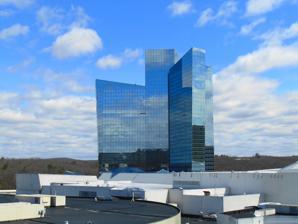
Building: Mohegan Sun
Country: United States of America
Year built: 1996
American hotel and casino in Connecticut Mohegan Sun Address 1 Mohegan Sun Boulevard Uncasville, Connecticut 06382-1355 Opening date October 12, 1996 ; 28 years ago ( 1996-10-12 ) Theme Native American No. of rooms 1,563 Total gaming space 364,000 sq ft (33,800 m 2 ) Permanent shows Connecticut Sun during the WNBA season Signature attractions Mohegan Sun Arena Connecticut Sun WMOS Radio Notable restaurants Michael Jordan's Steakhouse Todd English's Tuscany Hash House a go go Casino type Land-based Owner Mohegan Renovated in 2001 2002 2016 Website mohegansun .com Mohegan Sun is an American casino , owned and operated by the Mohegan Tribe on 240 acres (97 ha) of their reservation , along the banks of the Thames River in Uncasville, Connecticut . It has 364,000 square feet (33,800 square meters) of gambling space. It is in the foothills of southeastern Connecticut, where 60 percent of the state's tourism is concentrated. It features the 12,000-seat capacity Mohegan Sun Arena , home of the Women's National Basketball Association 's Connecticut Sun . It houses a 350-seat Cabaret Theatre, the 300-seat Wolf Den, and 100,000 sq ft (9,300 m 2 ) of meeting and function room space, including the Northeast’s largest ballroom and 130,000 sq ft (12,000 m 2 ) of retail shopping. It is also where the studio of WMOS is located. The casino contains slot machines , gaming tables including poker , blackjack , craps , roulette , Caribbean stud poker , keno and baccarat . The race book offers live horse or greyhound racing from around the U.S. as well as from Australia and England. It also offers wagering on jai-alai from Florida. The economic recession that began in 2007 took a heavy toll on receipts. By 2012, both the Mohegan Sun and nearby competitor Foxwoods Resort Casino (owned by the Mashantucket Pequot) were deeply in debt. [ needs update ] At the end of the 2018 fiscal year, Mohegan Sun's net revenue was $1.07 billion. History Further information: Mohegan Indians v. Connecticut Development and construction The development of the Mohegan Sun began in 1992 with RJH Development and LMW Investments of Connecticut, and Slavik Suites Inc. proposed the idea of developing a casino with the Mohegan tribe. The three companies formed Trading Cove Associates (TCA), which provided the Mohegans with financial support, tribal attorneys, and advisers to assist in the tribe's effort to gain official recognition as a people. In March 1994 they gained federal recognition as a sovereign people, opening the way to develop a casino. The land, formerly used by United Nuclear Corporation building nuclear reactors for submarines, was decommissioned and cleaned up. Sol Kerzner , head of Kerzner International (formerly Sun International), became involved with a 50 percent interest in TCA. Waterford Gaming had the other 50 percent interest in TCA. The Mohegan Tribal Gaming Authority (MTGA) (renamed Mohegan in 2022) hired TCA to oversee development and construction of the casino. The casino and resort first opened on October 12, 1996. [ better source needed ] In 2000, Trading Cove Associates gave complete control of the resort to the Mohegan tribe, although under the terms of the agreement TCA continued to receive a 5% dividend on the gross revenue generated by Mohegan Sun until 2014. Attempted unionization Guest room inside Earth Tower In 2012, Mohegan Sun table games dealers attempted to unionize through an affiliation with United Auto Workers (UAW), which represents dealers at Foxwoods Resort Casino . While the Mohegan Chief of Staff Chuck Bunnell later stated that tribal law allowed and created regulations for organizing , the UAW Region 9A Director sent a letter to eastern Connecticut elected officials, detailing efforts to unionize and asking for a signed letter of support. Shortly after, a letter was sent out by Mohegan Sun Connecticut President and CEO Jeff Hartmann and Mohegan Tribal Chairman Bruce "Two Dogs" Bozsum, telling employees that unions were not in their best interest, and a union would violate trust with management. The effort did not amount to unionization, with the international representative of the UAW, Karen Rosenberg, later stating, "The Mohegan Sun discouraged them from unionization and was successful." COVID-19 closure and re-opening Mohegan Sun closed for the first time since its opening in 1996 on March 17, 2020, due to the COVID-19 pandemic . Both Mohegan Sun and Foxwoods were major sources of the rise in unemployment in Connecticut during the pandemic, due to thousands of employees being furloughed or laid off . Although June 1, 2020, was set as a reopening date for both Mohegan Sun and Foxwoods, Governor Ned Lamont expressed concern that the nation's halting progress in fighting the pandemic did not yet warrant such freedoms from mitigation as take place in bars and casinos and discouraged the tribes from reopening the venues. Both Mohegan Sun and Foxwoods had limited re-openings on June 1, 2020. In response, the state had electric signage put on the roadways leading to the casinos, discouraging people from going. Features The Earth Tower , which opened in November 2016 Inside the convention center The Casino of the Sky has a planetarium -like domed ceiling utilizing fiber optics to display the sun, moon, and stars (though not in actual star patterns), accompanying the lighting effects of the Wombi Rock, which is a three-story high crystal mountain crafted of alabaster and more than 12,000 individual plates of hand-selected onyx from quarries in Iran , Pakistan , and Mexico which were transported to Carrara, Italy and fused into glass. A 55 ft (17 m) high indoor waterfall called "Taughannick Falls," representing a treacherous crossing point during the tribe's migration . The decor is Native American in style in many aspects. The artwork throughout the casino and the structural design has Native American feel. In addition, several mechanical wolves stand high atop rock structures inside the gaming areas that occasionally sit back and howl lightly.  In many ways it reflects the four seasons : (Winter, Spring, Summer & Fall)  The casino uses a tribal theme for its playing cards .  Each suit represents a 20th-century Native American as well as one of the four seasons. A new buffet called the Seasons Buffet replaced both the Seasons and Sunburst Buffet. In the Fall of 2014, Mohegan Sun exclusively partnered with Blade to provide helicopter transportation between Manhattan and the Uncasville, CT casino. Comix Comedy Club relocated from Foxwoods to Mohegan Sun in late Summer of 2015. The Earth Tower , officially opened on November 18, 2016, is a 400-room, 242,000 square-foot hotel tower. The Earth Expo & Convention Center officially opened May 2018. Featuring 15 meeting rooms including an Executive Boardroom and world – class service, technology and amenities, the Earth Expo & Convention Center provides the perfect venue for corporate and association trade shows. The full expansion accounts for 250,000 total square feet, which includes the 125,000 square – foot column free Earth Expo Center and 20,000 square – foot Earth Ballroom, both of which feature ample pre – function space right outside their doors. Gaming The gaming floor has 6,500 slot machines, 377 table games as well as a racebook. The table games at Mohegan Sun range from 116 blackjack tables, craps, roulette, baccarat, and 3-card poker. They also offer video game blackjack, craps, and roulette. Economic impact Waterfall inside the resort Mohegan Sun employs around 8,000 local employees, bringing in $1.07 billion in revenues in 2018. Concerts and boxing events bring further temporary employment and revenues. The casino also submits about 25% of its revenues from slot machines to the State of Connecticut. However, this impact has not been without costs to the tribe and local communities. The Mohegan Tribe is $1.6 billion in debt [ needs update ] while local communities have complained about increased local costs for services associated with casino-related traffic, crime and social welfare service demands. Expansion Local In November 2006, the tribe announced a $740 million expansion titled Project Horizon. The project was originally scheduled to be completed in 2010, with phases of the expansion being completed prior to that. The expansion included the "Casino of the Wind," which opened in August 2008 and features 650 slot machines, 28 table games, and 42-table poker room. It would have also added 1,000 new hotel rooms, including 300 House of Blues themed rooms, accessible through a separate lobby. However, in September 2008, Mohegan Sun placed the Project Horizon expansion on hold, due to the economic recession affecting the regional gaming markets. The feasibility of the expansion would be reevaluated within a year. However, in 2010, the tribe had a $58.1 million impairment charge which halted any work on the project. Project Horizon was eventually terminated. In May 2011, Mohegan Sun announced that the casino would be expanded by building a new 300- to 500-room hotel. The expansion would accommodate the growing demand of hotel rooms at the casino. The Mohegans would let a third-party developer construct and own the new facility, unlike the existing hotel which is owned and operated by the Mohegan holding company. However, ground was never broken on the project. Expansion plans were once again announced on June 24, 2013, for a $50 million, 200,000-square foot "Downtown District," to be built next to the Uncasville casino's Winter Garage, featuring a New England-themed food pavilion; a 14-screen Marquee Cinemas multiplex; an upscale bowling-and-dining facility; and a promenade of retail shops whose tenants will include Coach, Tiffany, Sephora, Tommy Bahama, Puma and others. On July 28, 2014, Mohegan Sun announced it expected to break ground by the end of the year on a $110 million, 400-room hotel at Mohegan Sun. The hotel would be financed and built by a third-party developer and then leased back to Mohegan Sun to operate. Construction was due to start by the end of the year and be opened 18–20 months afterward. It also reported plans to add a $50 million nongaming “Downtown District” addition to the casino were advancing. The project would be owned and operated by the developers. On November 18, 2016, Mohegan Sun opened The Earth Tower , a $139 million hotel which was the second at Mohegan Sun. The 400-room, 242,000 square foot hotel would be connected to the Casino of the Earth. Mohegan Pennsylvania Main article: Mohegan Pennsylvania On January 25, 2005, Mohegan Sun acquired its first gaming venture outside of Connecticut with its $280 million purchase of the Pocono Downs Racetrack in Plains Township , Pennsylvania , from Penn National Gaming . Mohegan Sun renamed the property "Mohegan Sun at Pocono Downs" (later Mohegan Sun Pocono and now Mohegan Pennsylvania) and began a major expansion. Operation as the first slots casino in the state of Pennsylvania commenced in November 2006. Plans for Mohegan Sun, Massachusetts On August 2, 2007, the Mohegan operating company purchased 150 acres (61 ha) of land in the town of Palmer, Massachusetts , a town in eastern Hampden County , with about 12,000 residents. The land is directly off exit 8 of the Massachusetts Turnpike. At the time, they had plans to build a retail center and it was unknown if a casino or any type of gaming would be allowed to occur. A month later on September 17, 2007, Massachusetts Governor Deval Patrick unveiled a proposal to license three full-scale casinos in the state in a bidding process. The locations would be in the western, southeastern, and Boston area of the state. Both the Massachusetts House of Representatives and Senate passed legislation to allow casinos in the state, but Governor Patrick refused to sign the legislation due to his objections to allowing slot machines at race tracks. Prospects for legalizing casinos in the state were on hold until after the next legislative session began in January 2011. In June 2011, House Speaker Robert A. DeLeo said that a bill to legalize casinos would be taken up by state legislators in July pending the outcome of talks with Governor Patrick. In November 2011, Patrick signed the bill allowing three full-scale casinos and one slot machine parlor in the state. The Palmer casino plans were put in limbo after voters rejected the proposal for a $1 billion casino by a 93-vote margin. A recount of the 5221 votes cast on November 26, 2013, affirmed the rejection by an additional vote resulting in a 94-vote margin. The Quaboag Hills Chamber of Commerce endorsed the destination resort project and the economic benefits for the region. Mohegan Sun is also competing for a license to develop and operate a casino resort near Boston at the Suffolk Downs racetrack. The plans called for about 4,000 slot machines, 100 table games, and a poker room on a 42-acre piece of land in the Revere -side of the property. A referendum in Revere to approve a revised host community agreement for the proposal was passed on February 25, 2014, after the first proposed agreement for a plan that straddled the border of two communities was rejected by one—East Boston—and approved by the other—Revere. A deal was then made with Boston Mayor Martin Walsh to pay $75 million in capital improvements to East Boston and Boston and $18 million a year in payments to the city should Mohegan get the license. The final outcome depends on firstly, the Massachusetts Gaming Commission decision on September 12, 2014, for which site—Mohegan Sun, Revere or Wynn Resorts, Everett—will be issued a license, and secondly, a statewide referendum on the November 2014 ballot attempting to overturn the 2011 law allowing casino gambling in Massachusetts. New York In May 2011, Mohegan Sun announced plans to expand into New York with a casino in the Catskills . The casino would have taken over the Concord Resort development in the town of Thompson, New York .  The New York casino would consist of a 258-room hotel, a 75,000 square feet (7,000 m 2 ) casino with 2,100 video lottery terminals and up to 450 electronic table game positions, five restaurants, retail space, harness race track, grandstand and simulcast and 10,000 square feet (930 m 2 ) of ballrooms and meeting space. The deal for this casino, however, fell through when the New York Gaming Commission picked other locations. Atlantic City In August 2012, the tribe announced an agreement to take over management of the Resorts Casino Hotel in Atlantic City, New Jersey . Canada On June 11, 2019, the Mohegan tribe also took over management of the Casino Niagara and Fallsview Casino casinos in Niagara Falls, Ontario. South Korea In May 2018, the tribe announced an agreement to buy out its international development partner in building a 1,350-room hotel casino at Incheon International Airport near Seoul, South Korea. The tribe reported a plan to spend $100 million on the project in 2018. In December 2018, the tribe signed an agreement with Paramount Pictures to build the world's first Paramount-branded theme park in Inspire Integrated Resort. In popular culture Mohegan Sun, as well as Mohegan Sun Pocono , were featured in a 2014 episode of Undercover Boss , in which then chairman of the Mohegan Tribe, Bruce "Two Dogs" Bozsum, was featured as the boss of episode, working at the casinos in disguise. The climax of the 2019 film Uncut Gems is both set at, and was filmed on location at, Mohegan Sun. The music video for Ariana Grande 's single " Monopoly " was filmed at Mohegan Sun. Shot during Grande's passage by Uncasville, Connecticut, in the hours leading up to a Sweetener World Tour concert scheduled that night. The video has amassed over 50 million views on YouTube . See also Gambling in Connecticut List of casinos in the United States Native American gaming References